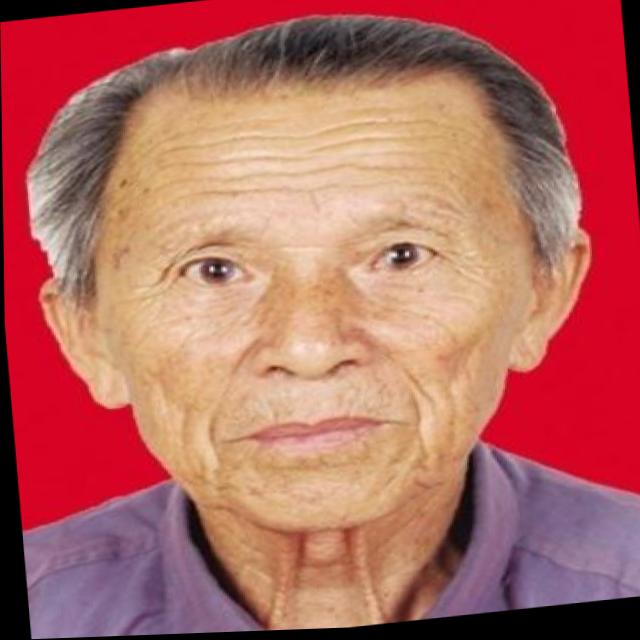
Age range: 65+